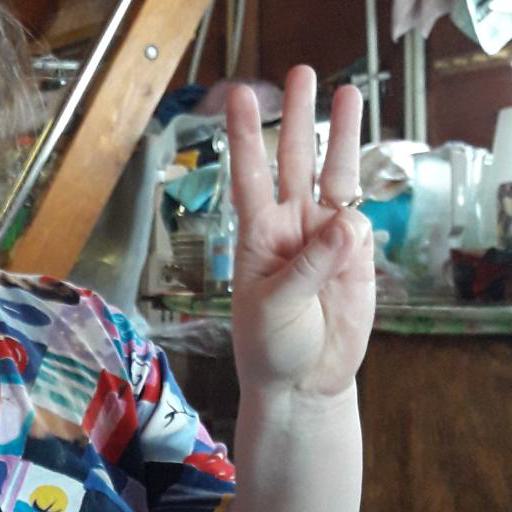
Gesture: three